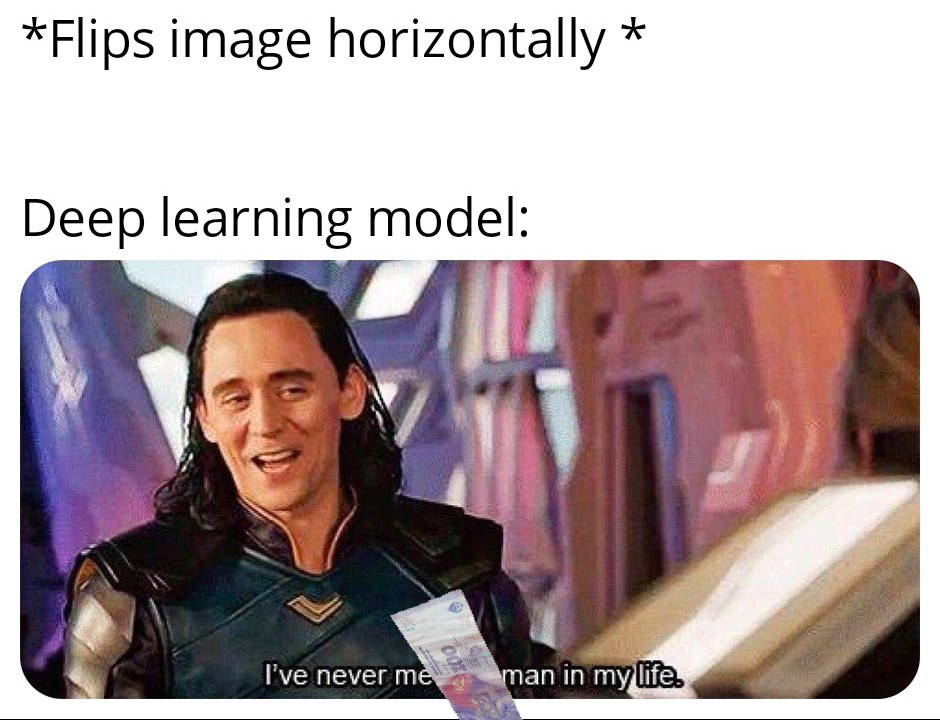
Denominación: 100